Levar Stoney

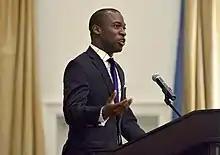
Stoney in 2015

In the summer of 2004, Stoney served as a Governor's Fellow in Mark Warner's administration. Stoney then worked as an organizer in John Kerry's 2004 presidential campaign as well as for the Democratic National Committee and the Democratic Party of Wisconsin in a get out the vote effort. Five colleagues were charged with vandalizing a van intended for transporting Republican voters. He initially denied knowledge of the incident but later acknowledged to the FBI that he was in the office when his colleagues bragged about the act. He went on to fully cooperate with law enforcement and testified against those involved. Following questioning by Virginia Republican lawmakers during a 2014 confirmation hearing, it was accepted as "an isolated, youthful mistake."